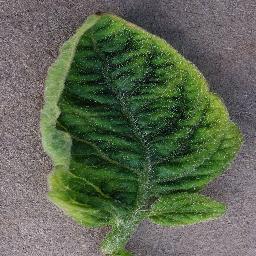
Label: Tomato___Tomato_Yellow_Leaf_Curl_Virus